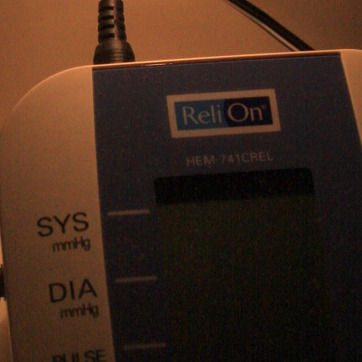
Material: plastic